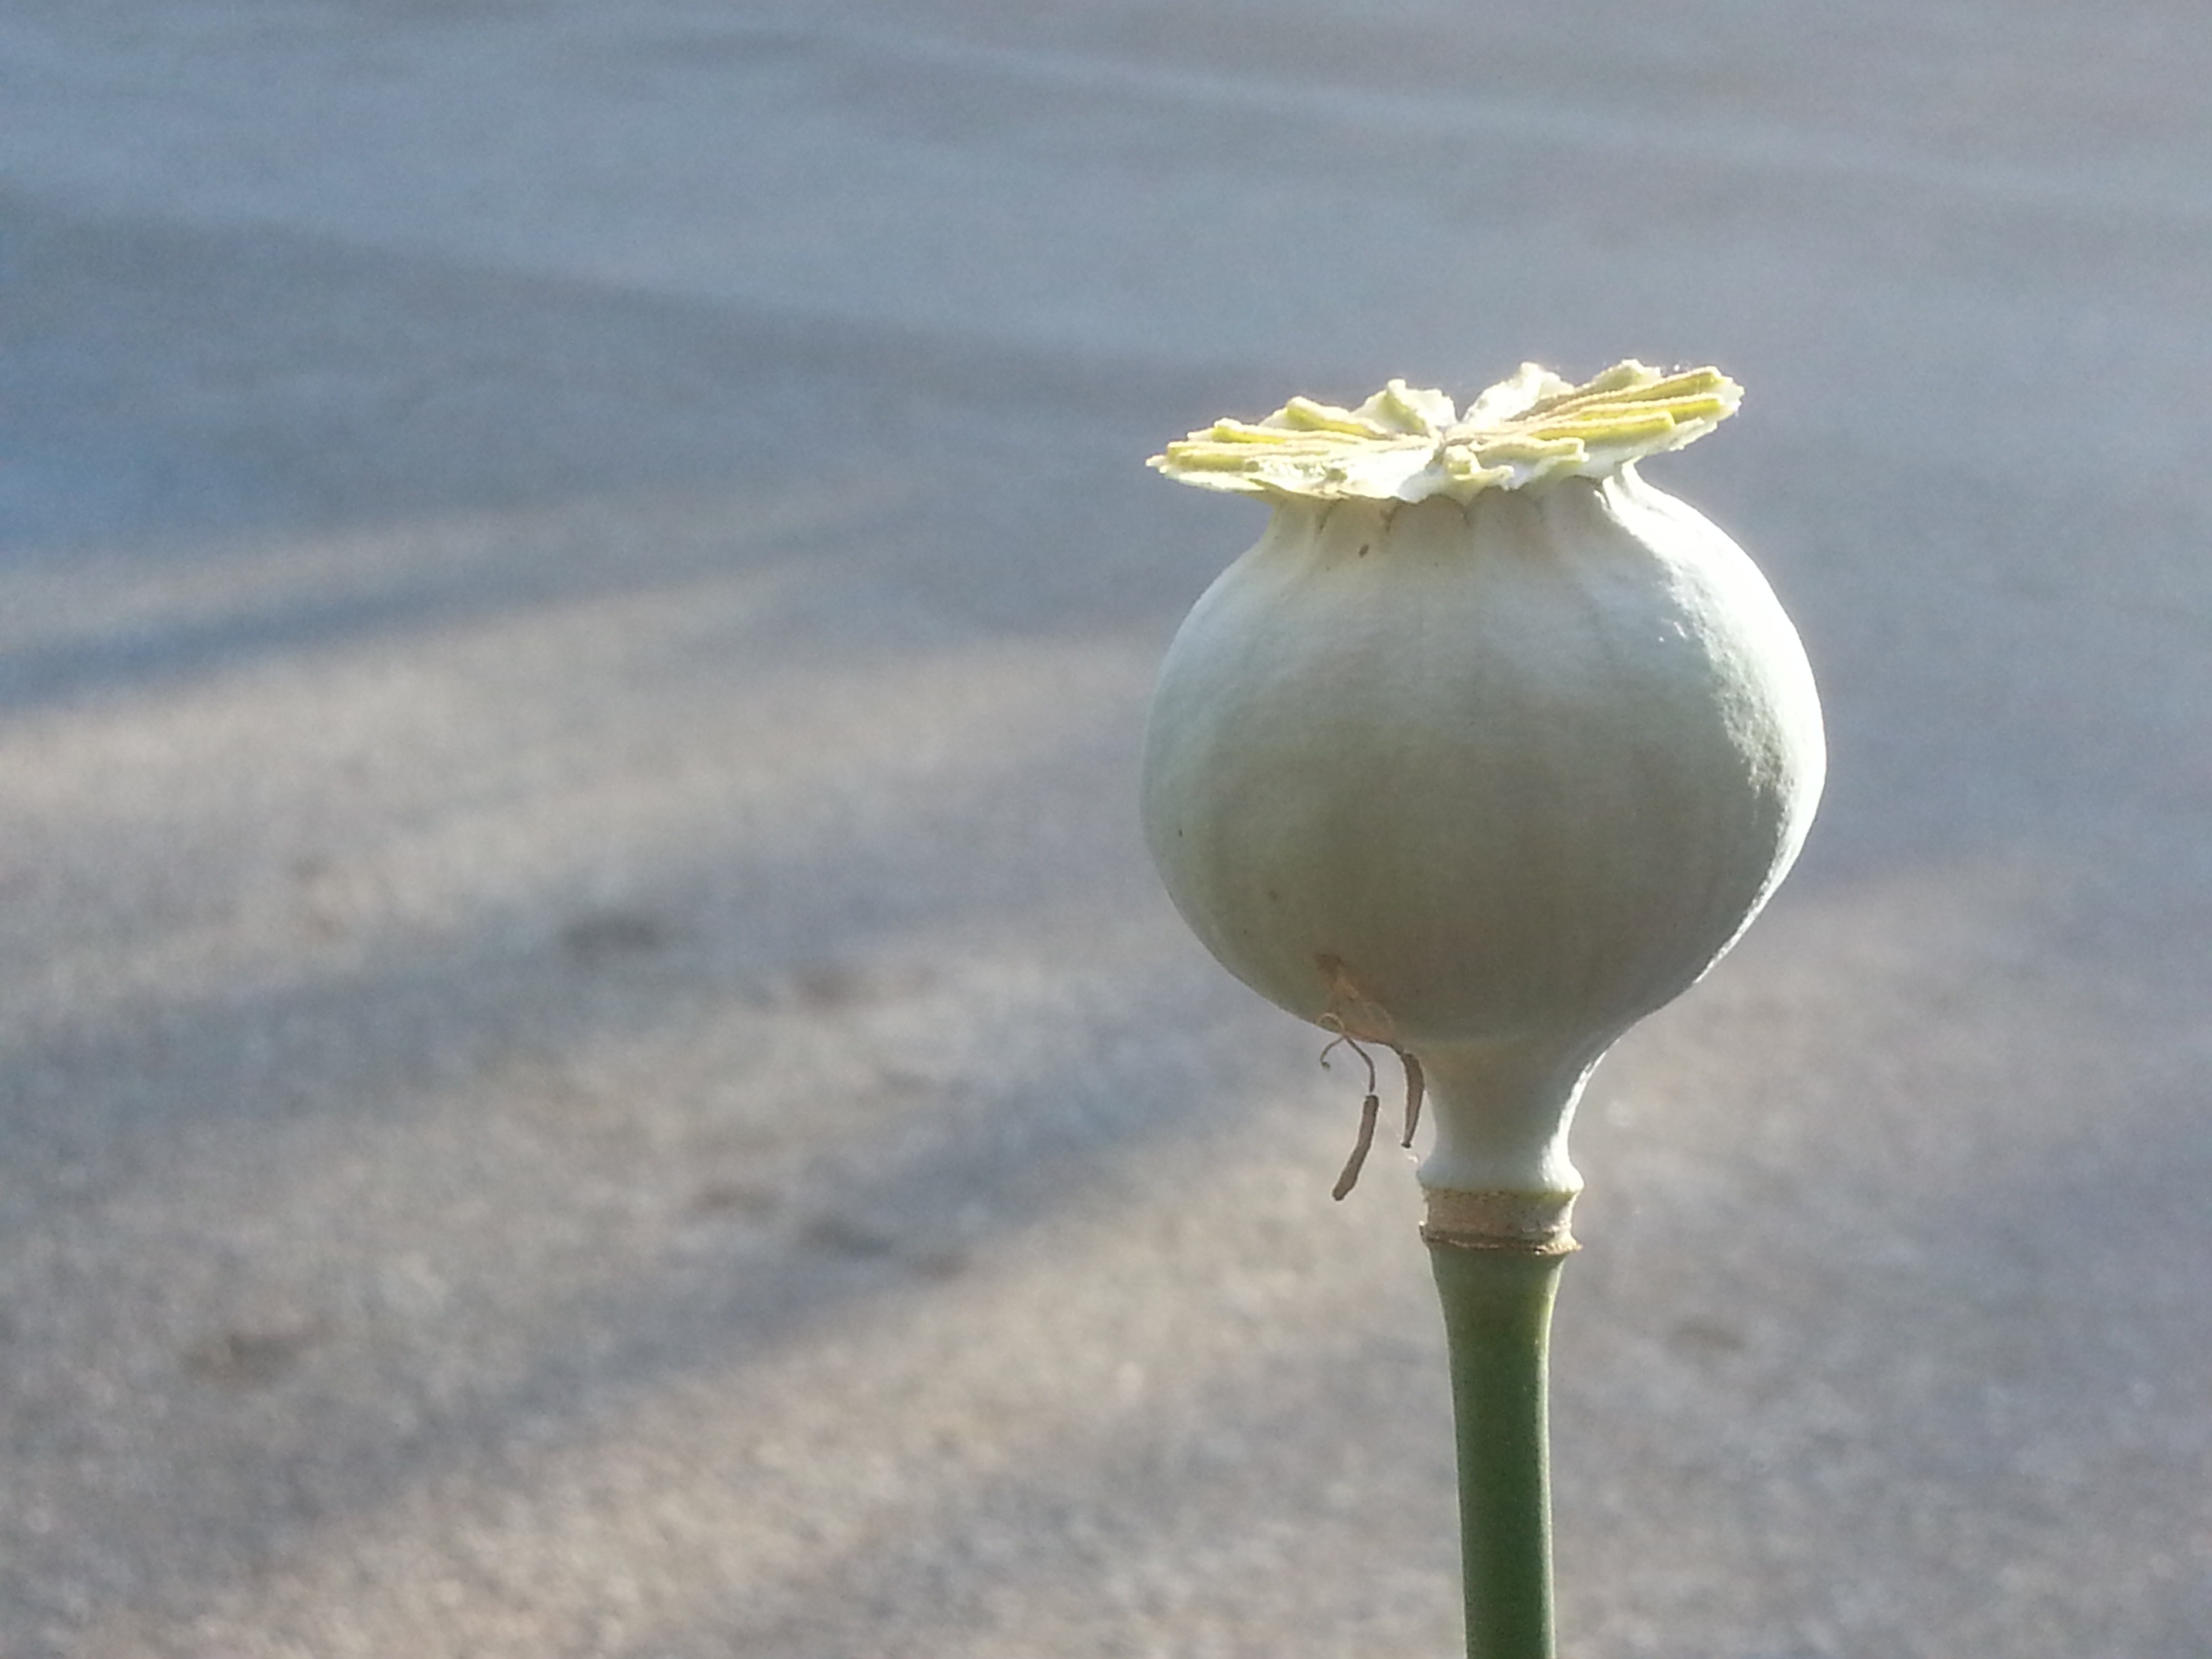
nature, outdoor, plant, flower, summer, food, green, produce, garden, season, grey, poppy, flowering plant, oriental poppy, land plant